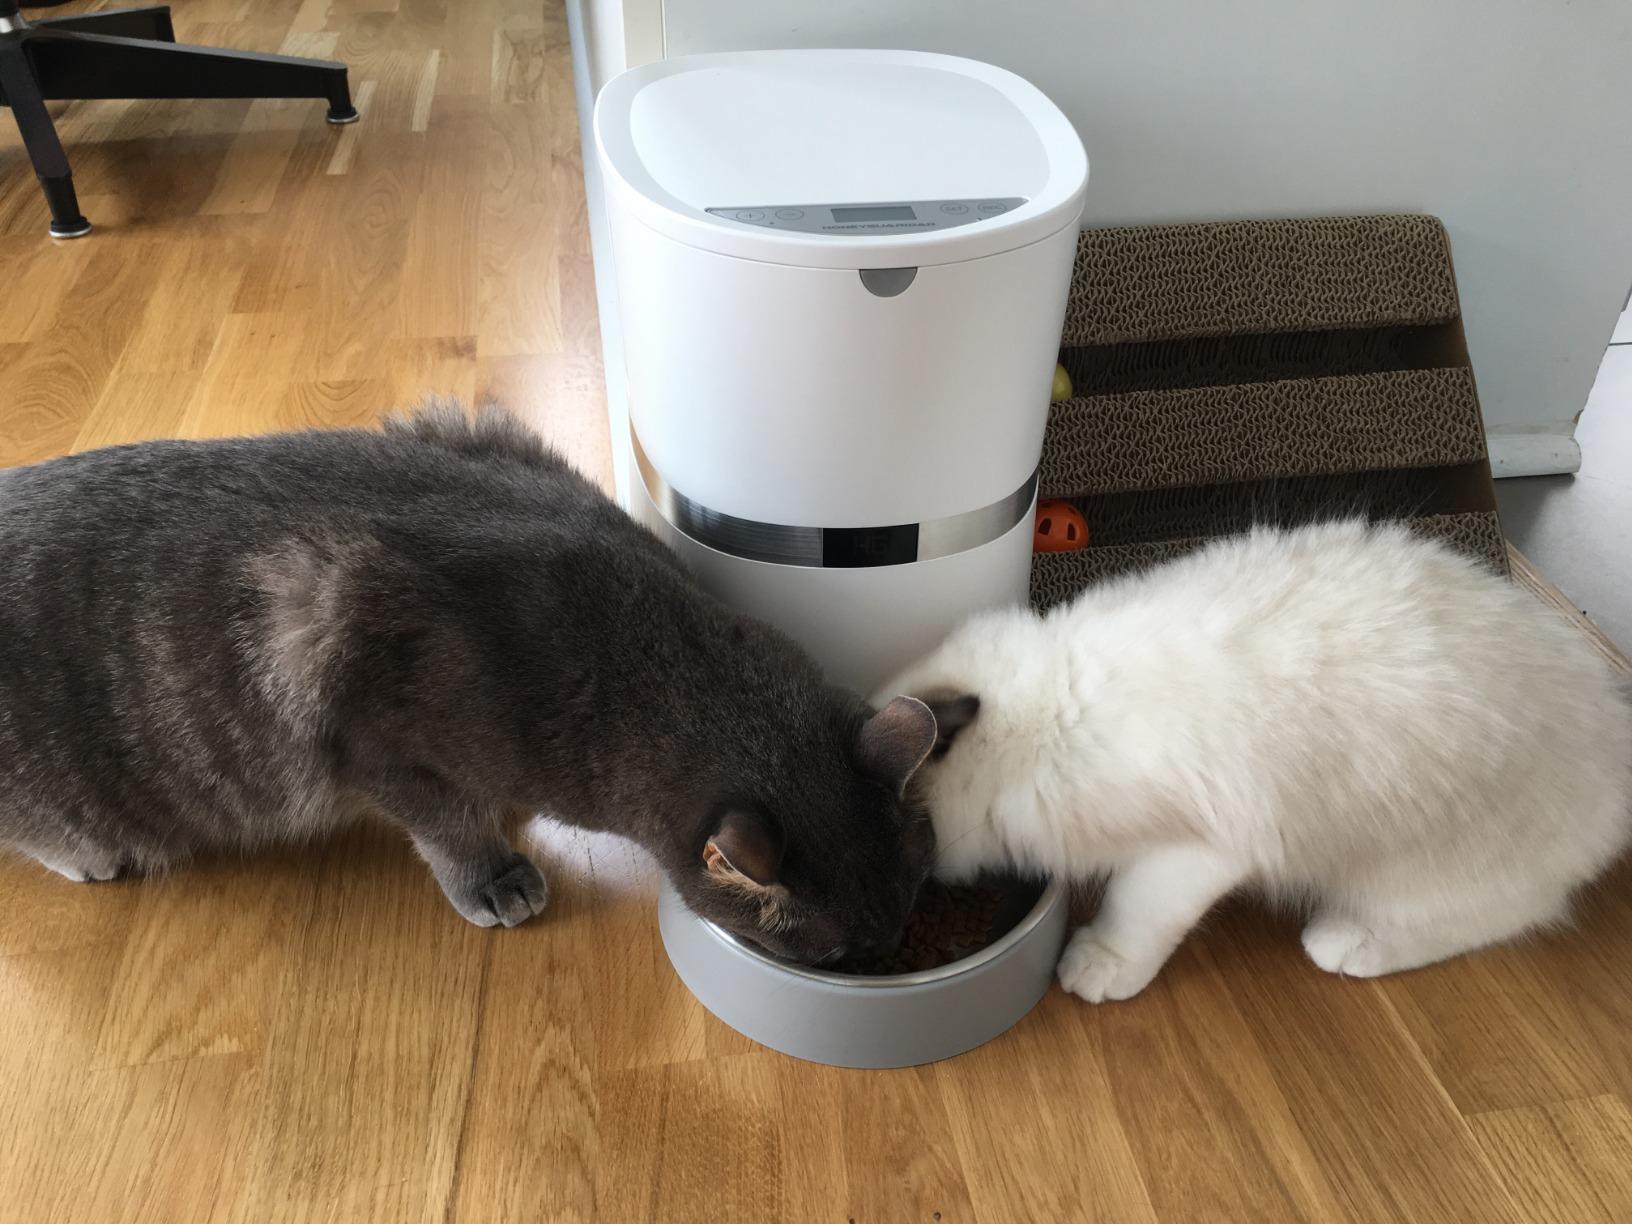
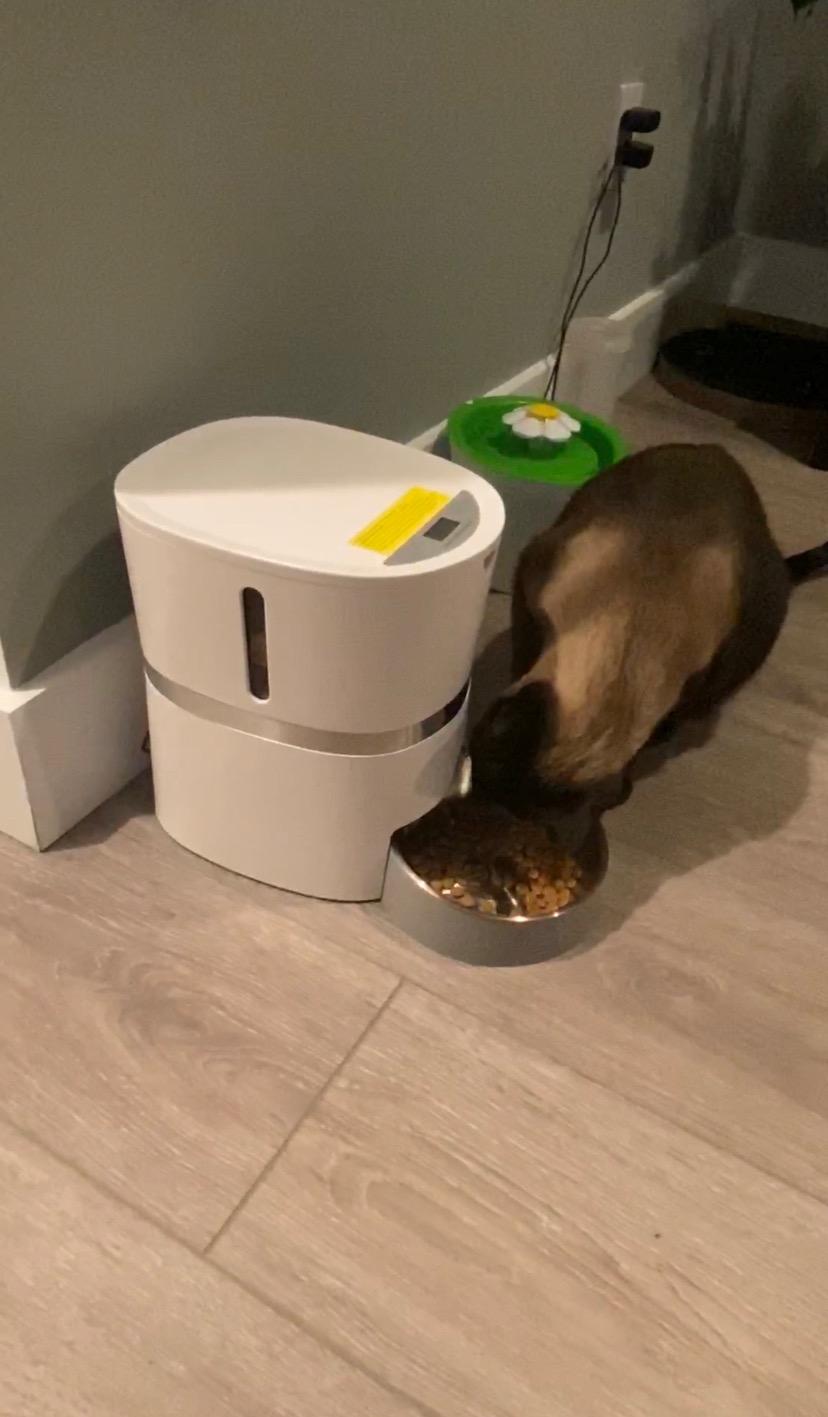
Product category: items_feeder
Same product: yes